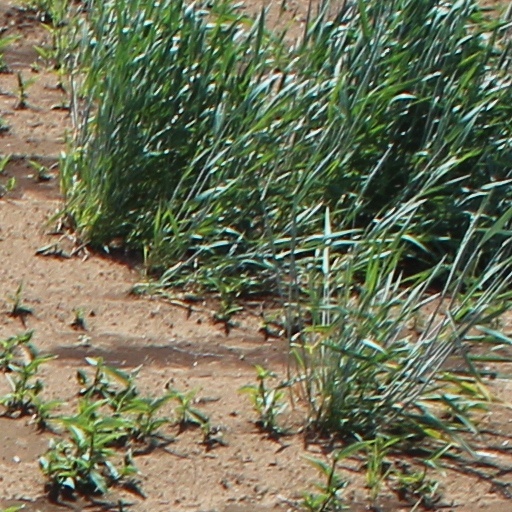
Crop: wheat